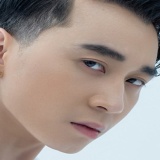
ca sĩ Karik